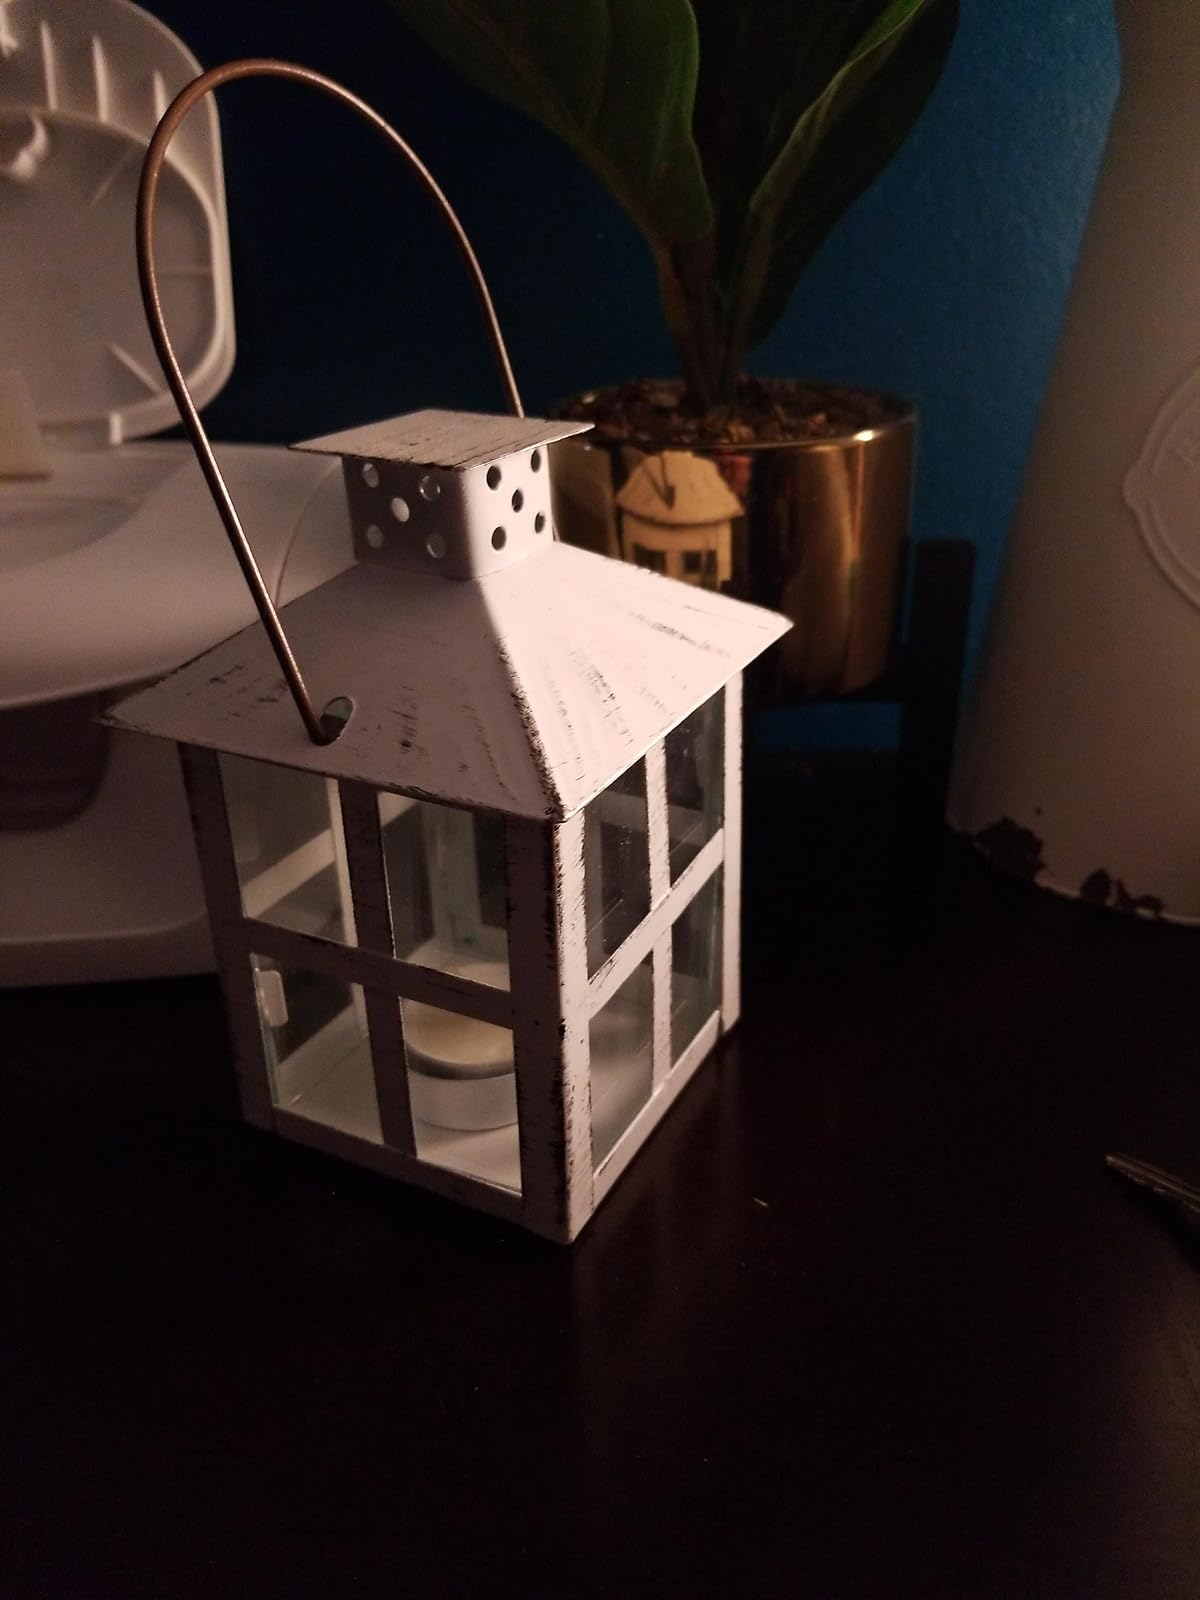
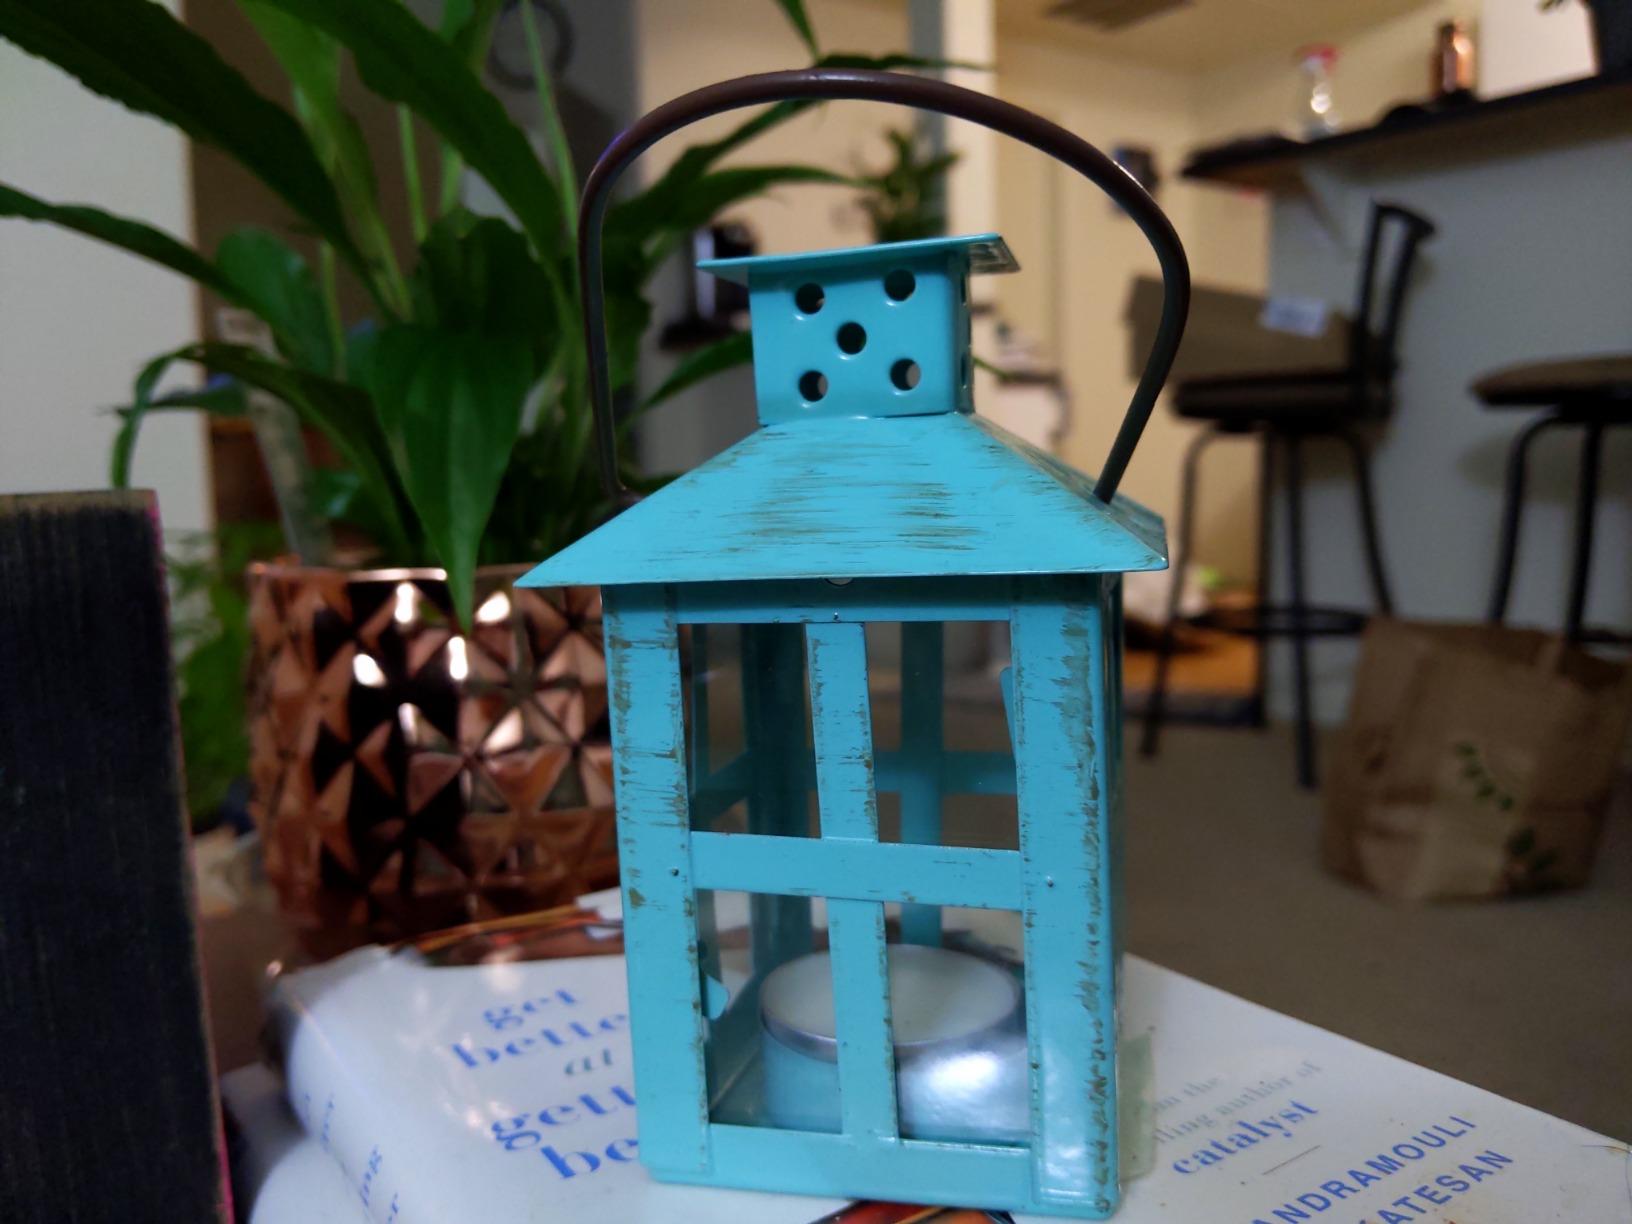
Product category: lantern
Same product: no